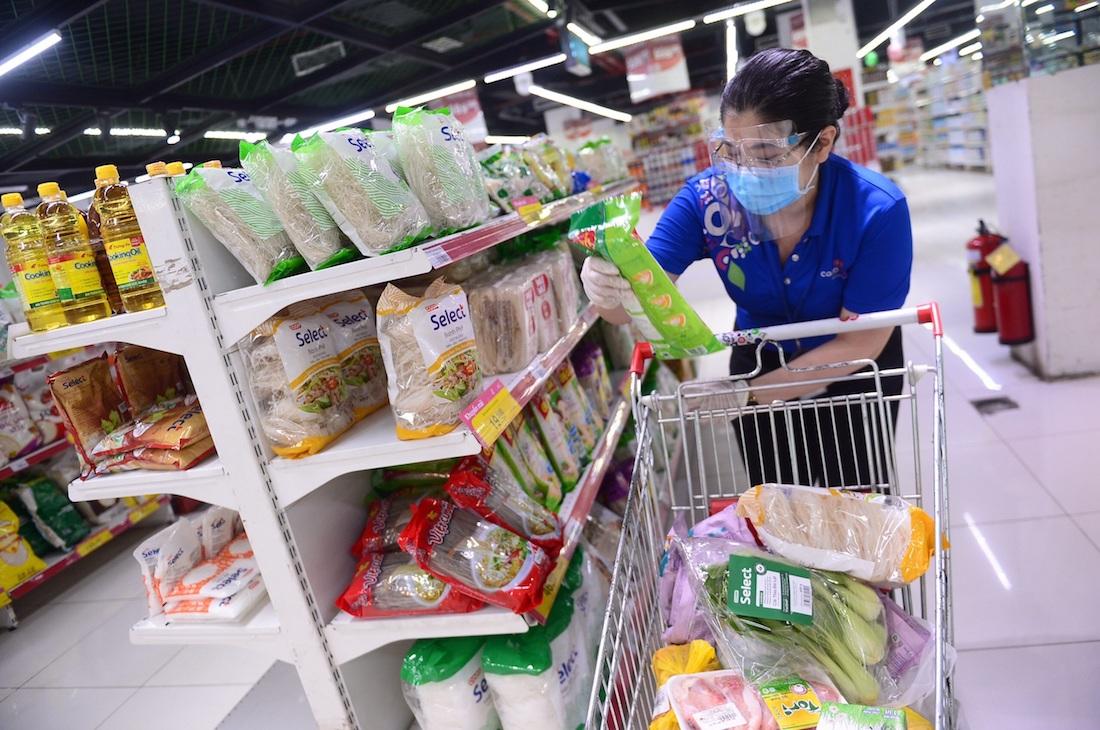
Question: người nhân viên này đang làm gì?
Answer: kiểm tra sản phẩm